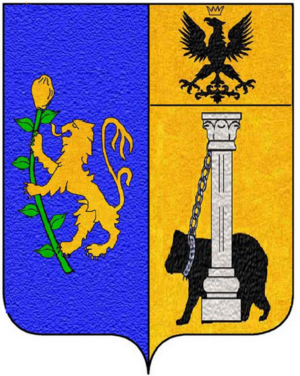
Le comté de Santa Fiora était l'un des deux petits Etats, avec celui de Soana, qui résultèrent du partage, en 1274, des fiefs de la famille Aldobrandeschi, qui couvraient une large part du territoire du sud de la Toscane.